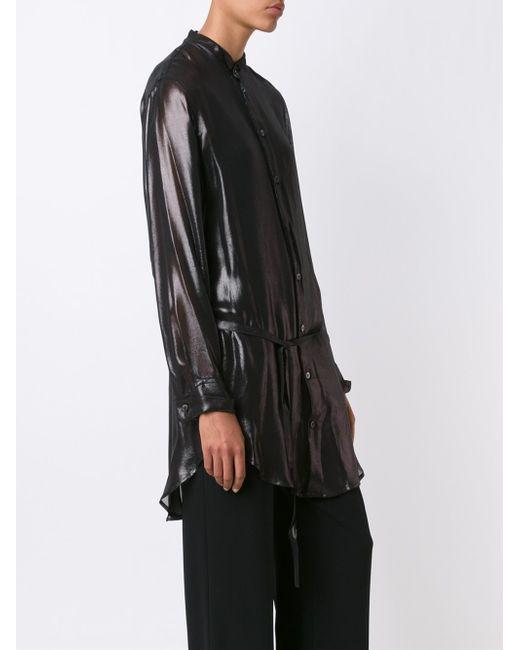
Ein schwarzes Langarm-Hemd oder -Kleid mit Knöpfen aus Vinyl- oder Kunstpelzleder, Modekleidung